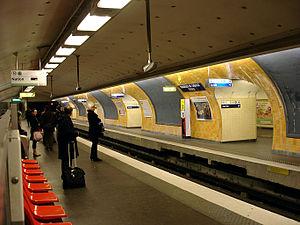
Station Étoile, de la ligne 6 du métro de Paris, France.
Charles de Gaulle - Étoile est une station des lignes 1, 2 et 6 du métro de Paris, implantée sous la place Charles-de-Gaulle. Initialement appelée Étoile, elle est située à la limite des 8ᵉ, 16ᵉ et 17ᵉ arrondissements de Paris.